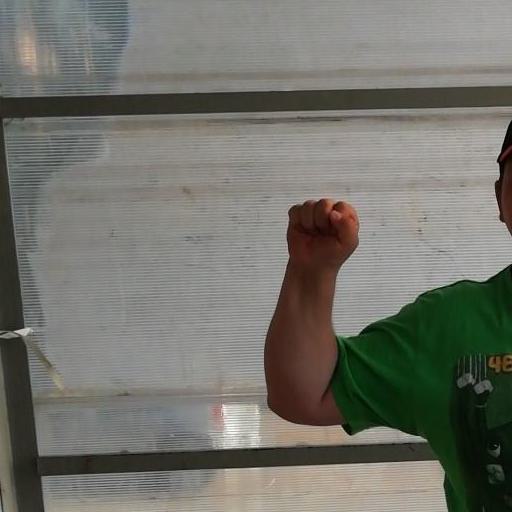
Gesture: fist